Richard Garcia

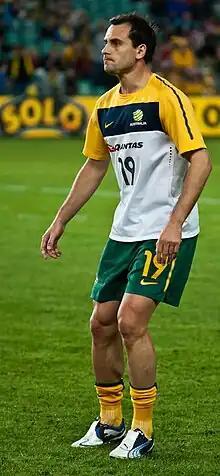
Garcia with Australia

Richard Garcia (born 4 September 1981) is an Australian association football manager and former player. He is currently an assistant coach for Australia's U23 team, having previously managed A-League Men's side Perth Glory.